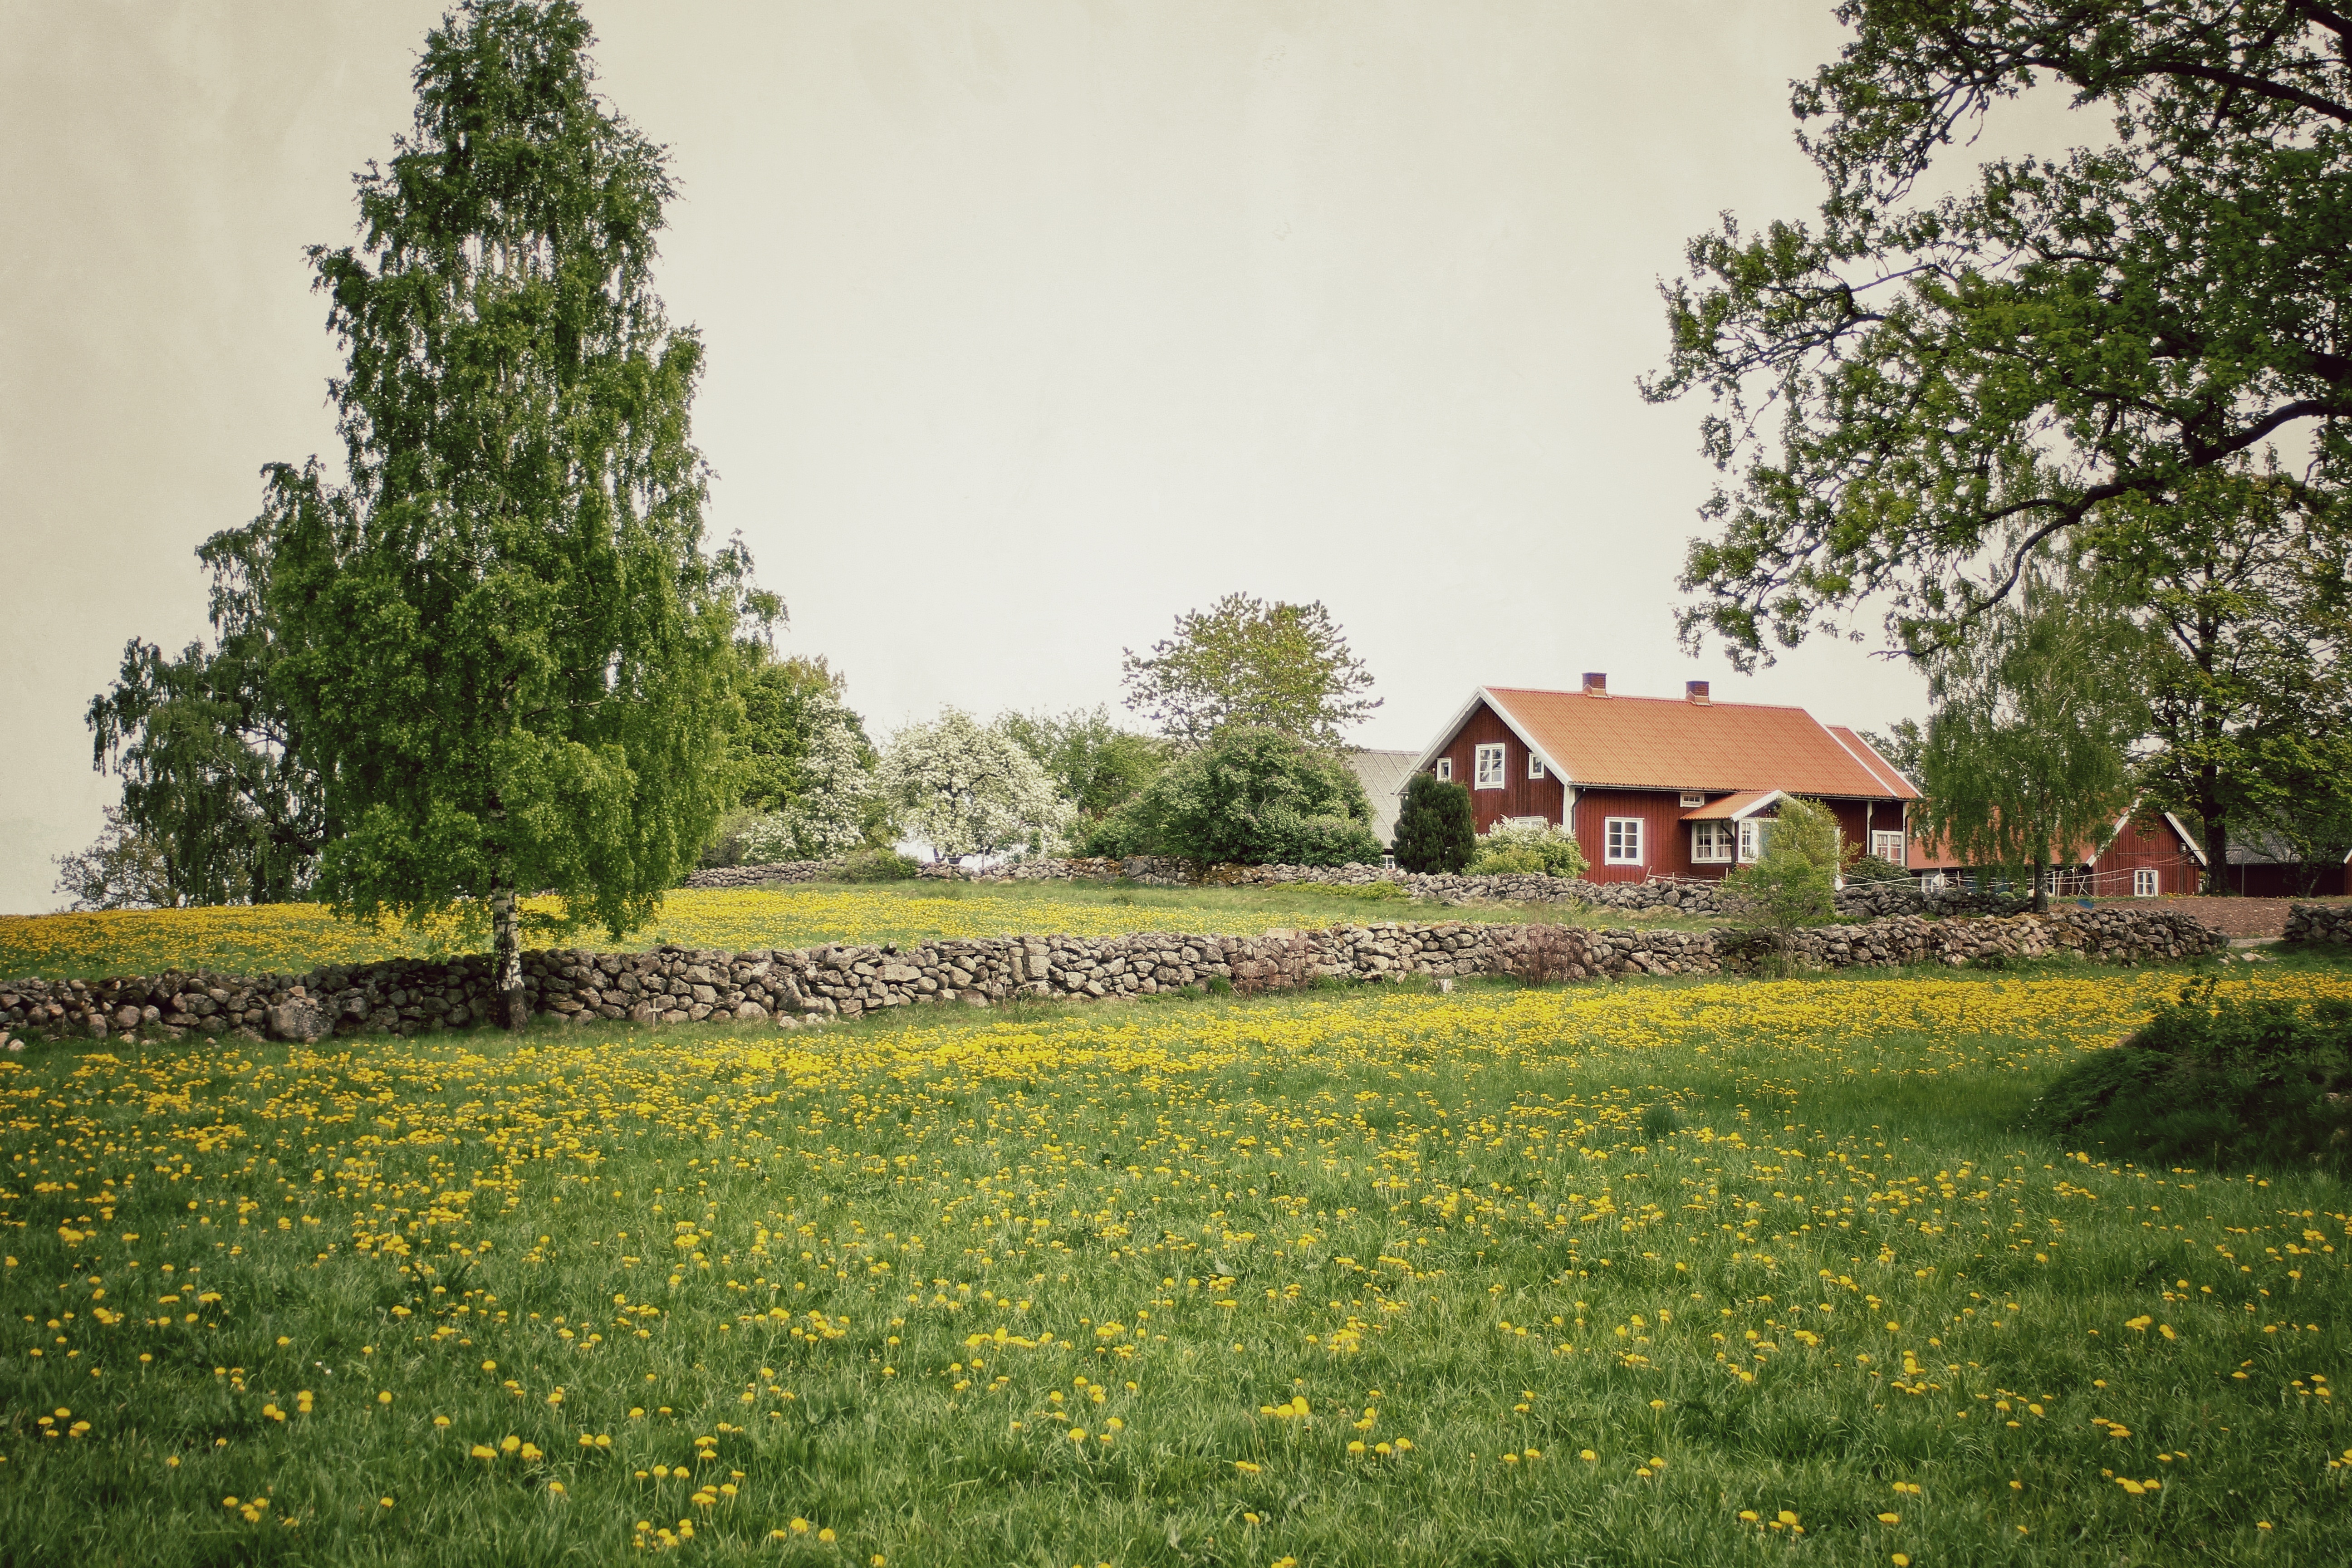
landscape, tree, nature, grass, plant, field, farm, lawn, meadow, house, flower, home, summer, village, green, red, autumn, garden, loneliness, sweden, estate, rural area